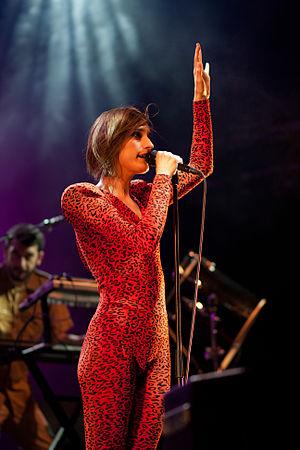
Yelle est un groupe français de musique électro-pop fondé par la chanteuse homonyme Yelle et GrandMarnier. Un troisième membre, Tepr, rejoint le groupe avant l'enregistrement du premier album.